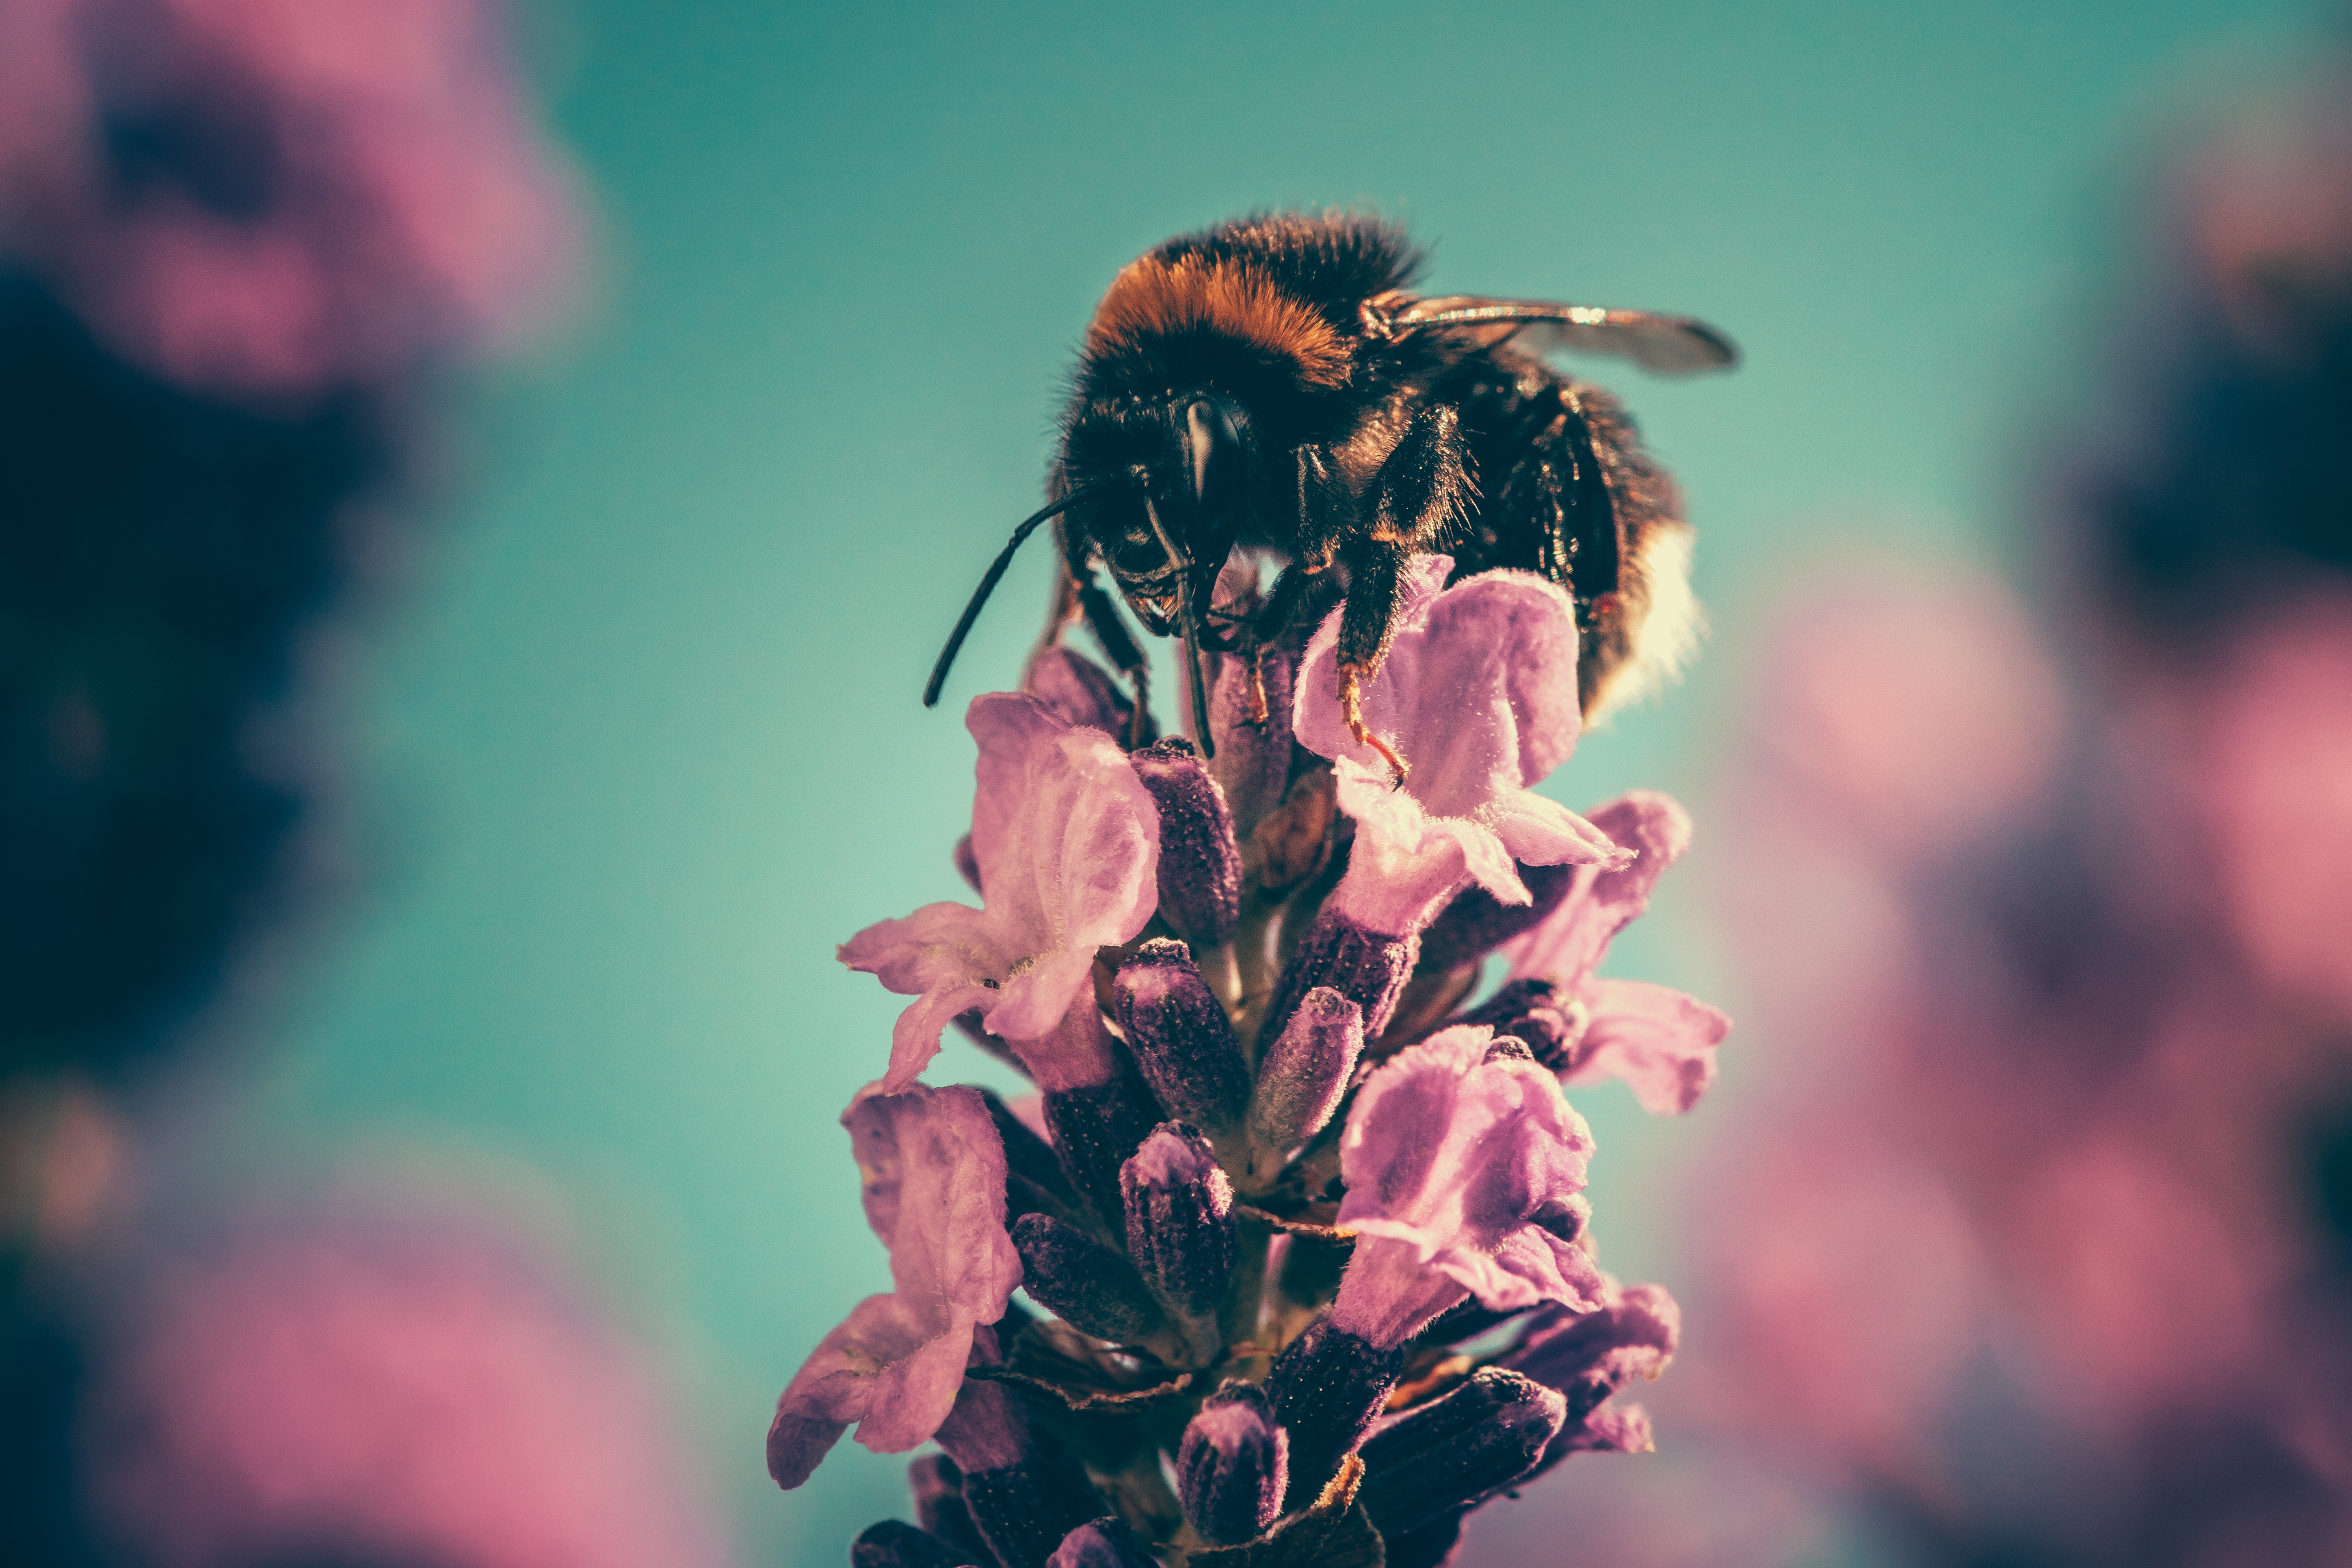
photography, leaf, flower, spring, red, color, insect, pink, close up, bee, bud, macro photography